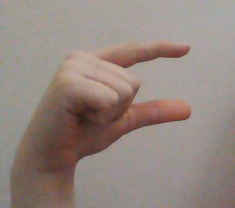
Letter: dal